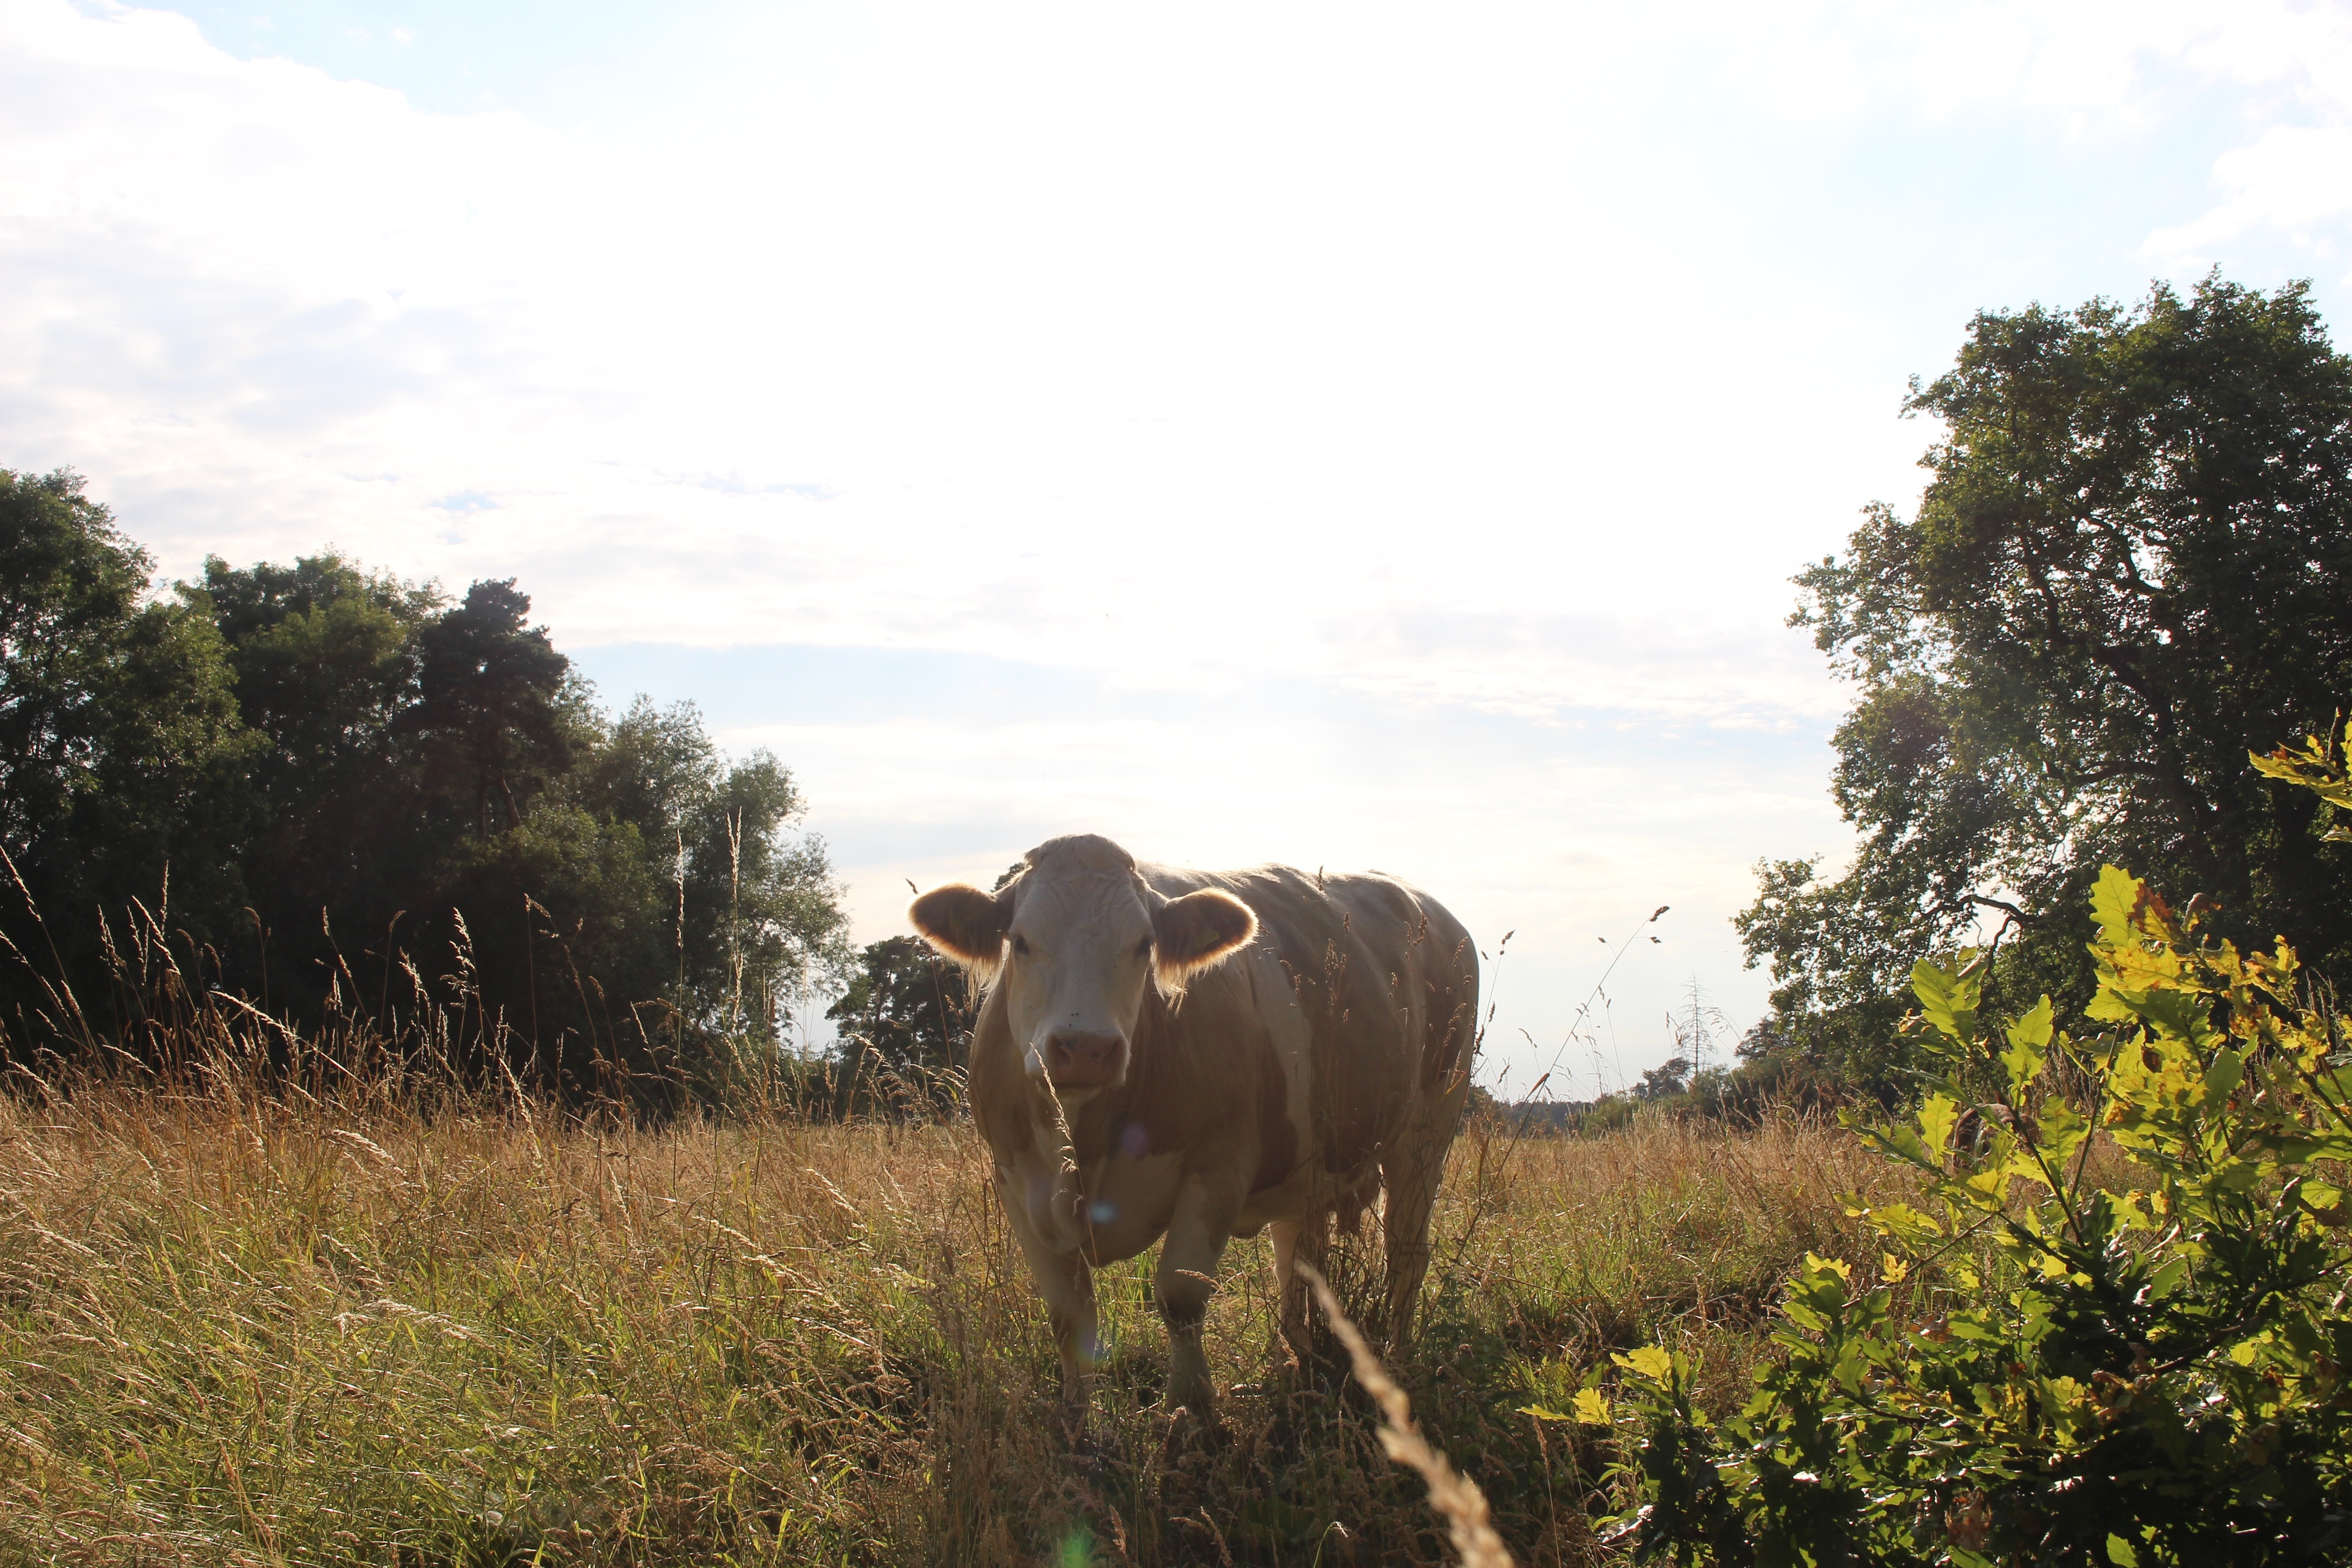
field, meadow, prairie, wildlife, herd, pasture, grazing, ranch, savanna, elephant, grassland, habitat, safari, ecosystem, rural area, natural environment, cattle like mammal